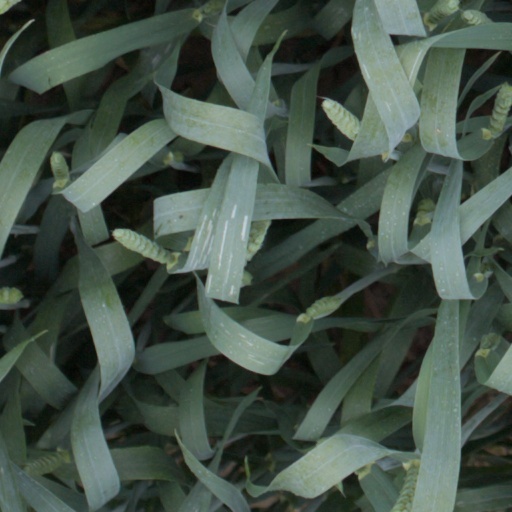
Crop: wheat